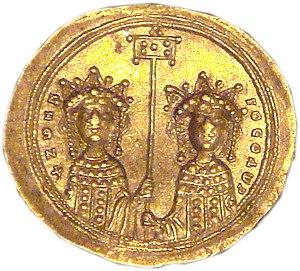
Théodora Porphyrogénète, née vers 980 et morte le 31 août 1056, est impératrice byzantine à deux reprises : brièvement en 1042, puis de 1055 à 1056.
Cette liste de femmes monarques recense toutes les femmes qui ont régné, en fait ou seulement en titre, sur un pays en qualité de reine, d'impératrice ou d'autre titre similaire, ainsi que celui de régente.
Zoé Porphyrogénète, née vers 978 et morte en juin 1050, est une impératrice byzantine de 1028 à 1050 aux côtés de trois époux, de son fils adoptif et de sa sœur Théodora Porphyrogénète ; elle règne en son nom propre pendant quelques semaines d'avril à juin 1042.
Cette page concerne l'année 1042 du calendrier julien.